Forensic toxicology

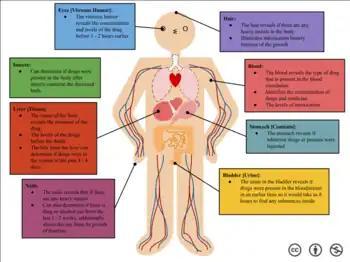
Drug's Location in the Body

Alcohol gains access to the central nervous system by entering the blood stream through the lining of the stomach and small intestine. Subsequently, it transverses the blood brain barrier via the circulatory system. The absorbed alcohol can diminish reflexes, disrupt nerve impulses, prolong muscle responses, and impact various other physiological functions throughout the body.